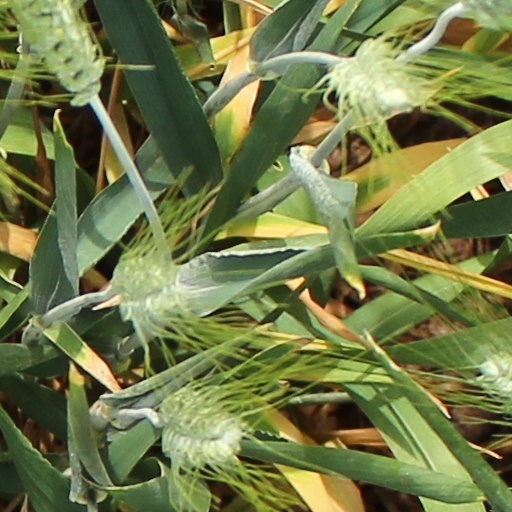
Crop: wheat